Hotel Majestic (San Francisco)

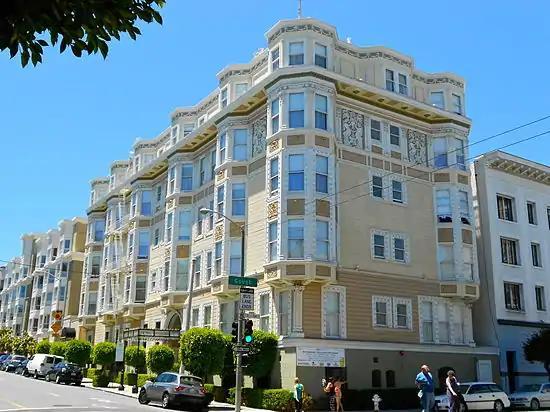
Hotel Majestic, 1500 Sutter

Hotel Majestic in San Francisco, California is a historic hotel built in 1902. As of 2025, it is currently the longest-operating hotel in the city, having been one of the few hotels that survived the 1906 earthquake and subsequent fire. The fire-line ended at Van Ness Avenue, two blocks away. The hotel's history was recognized by a proclamation by then-Senator Dianne Feinstein in 2002, citing the hotel as the "longest operating hotel in San Francisco."